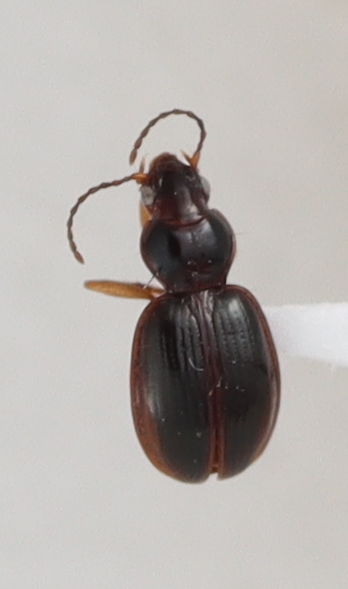
Scientific name: Mecyclothorax konanus
Plot: 14
Trap: S
Collected: 20190717